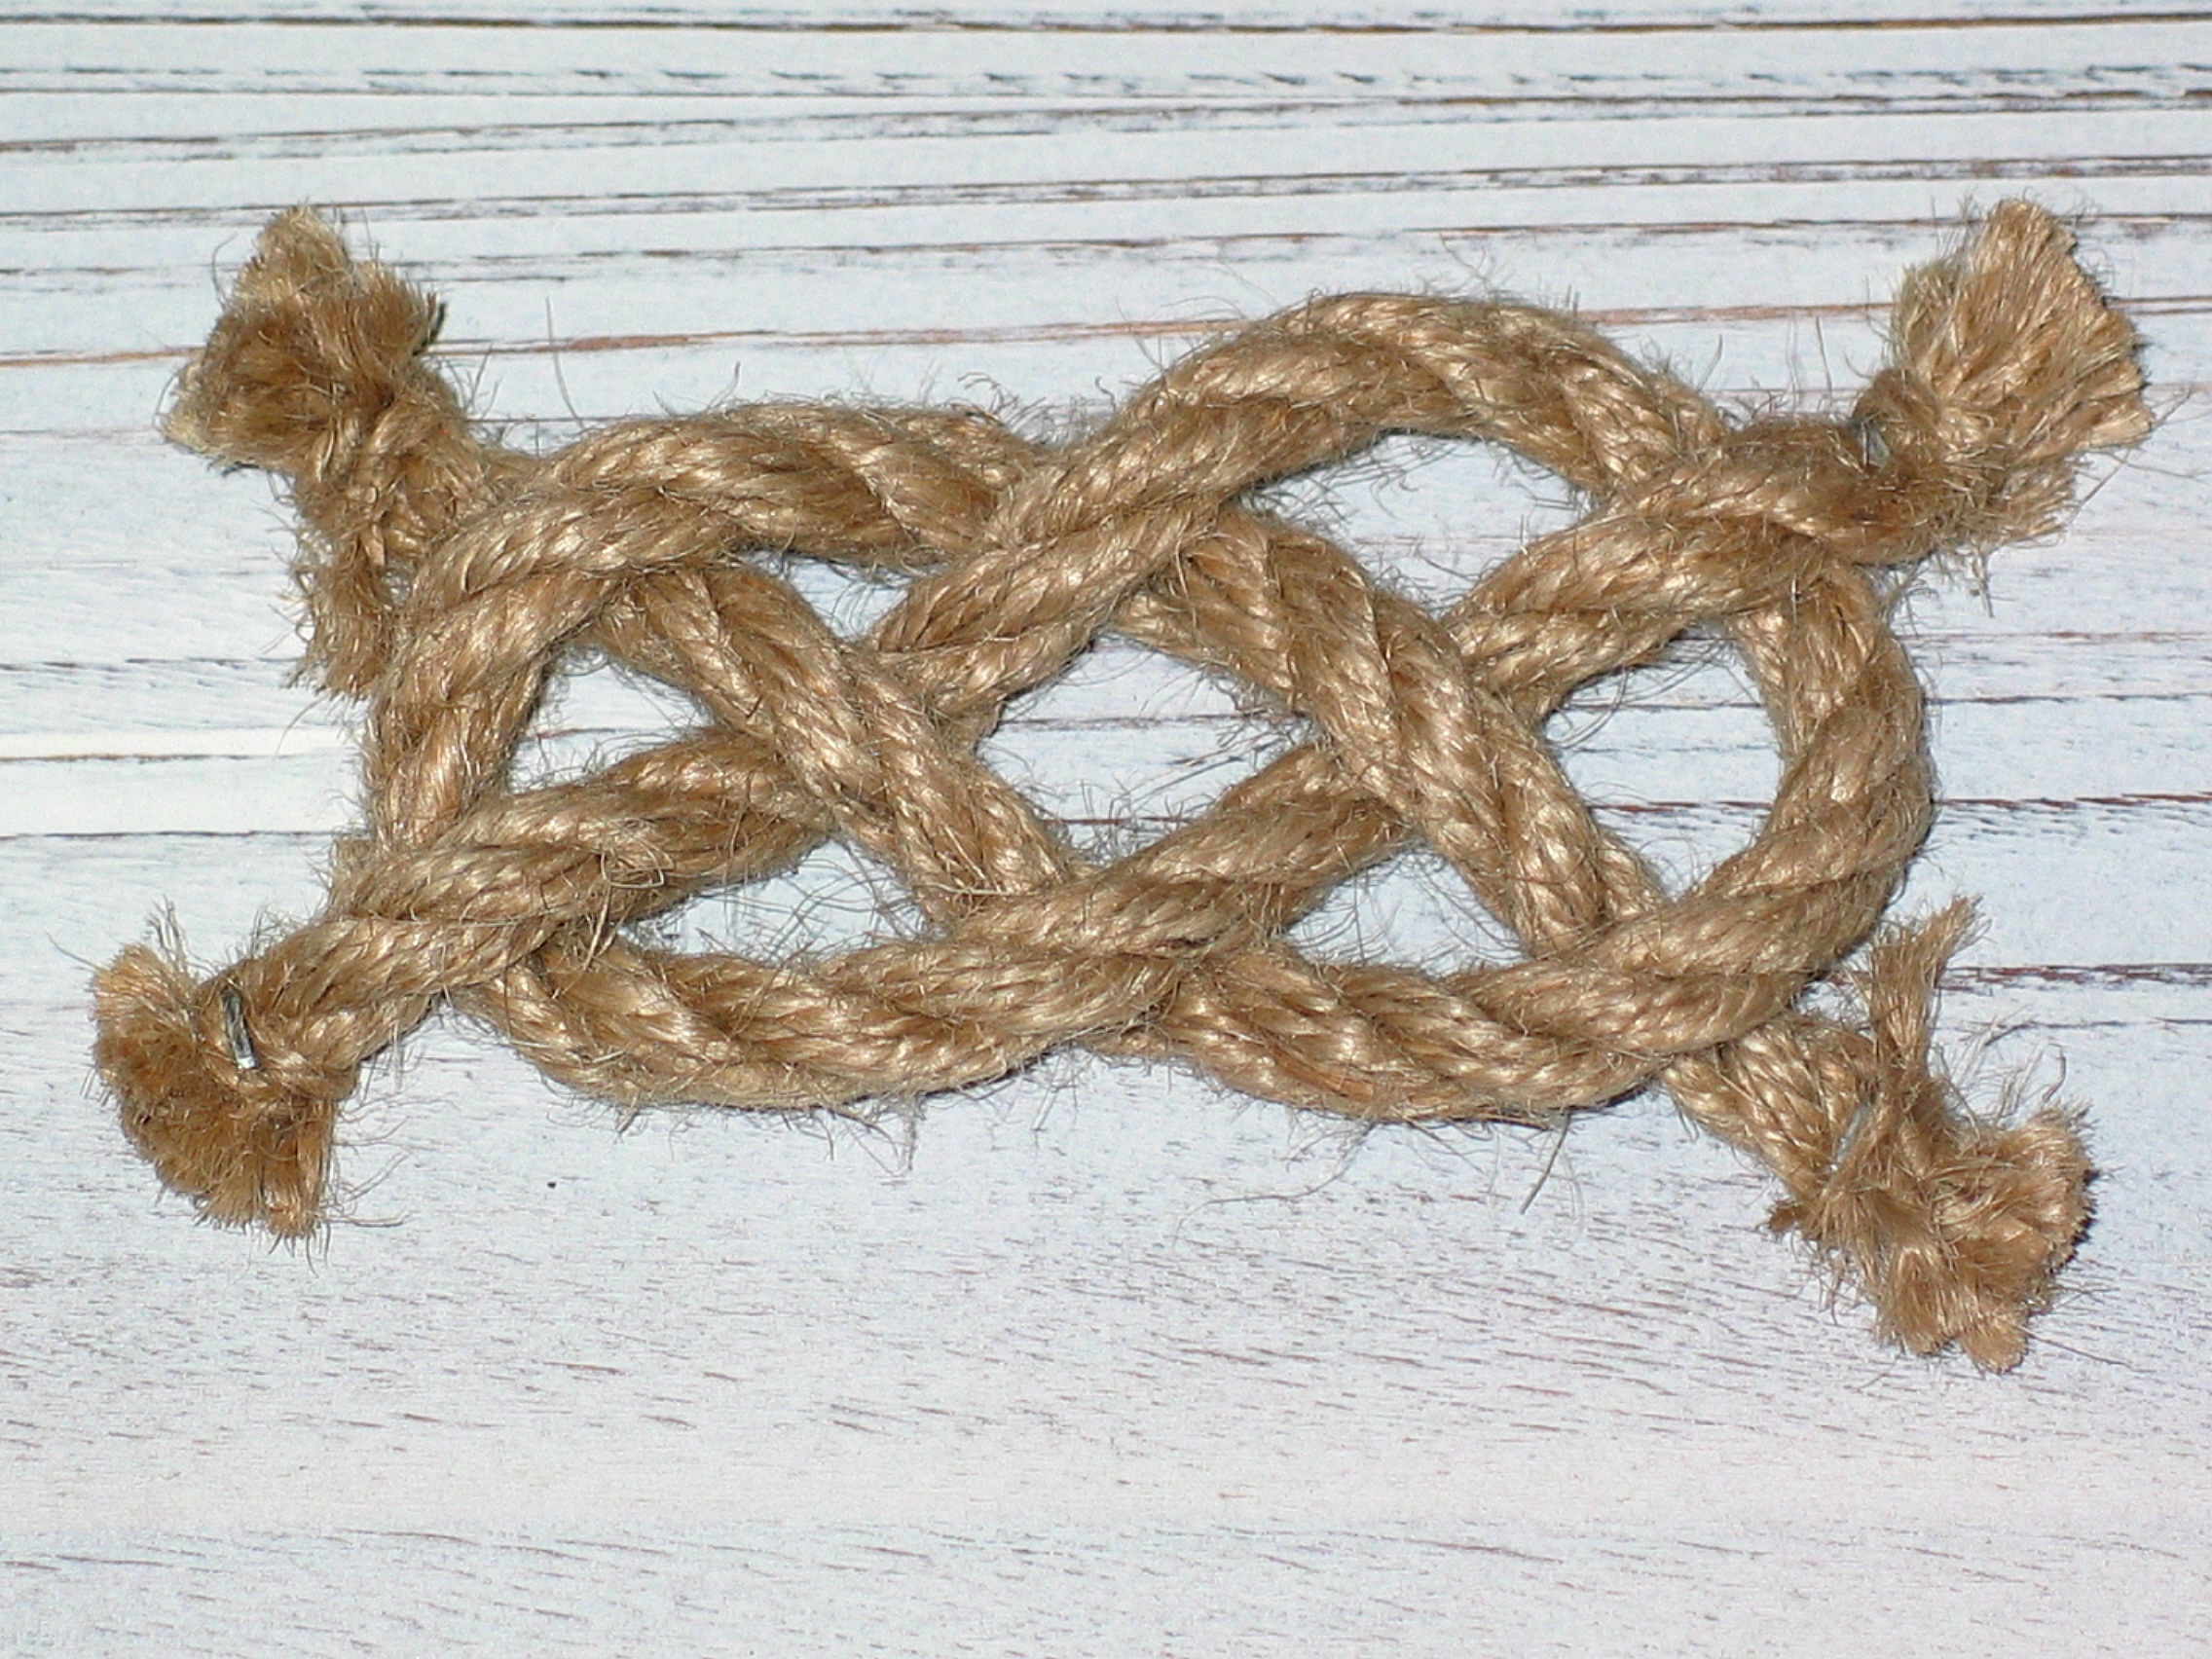
branch, dew, rope, wood, boot, decoration, twig, deco, close up, knitting, textile, art, sketch, drawing, sail, accessories, shipping, maritime, sailor, knot, seafaring, cordage, ship traffic jams, fixing, ship accessories, twisted ropes, knotted, grass family, sailor's knot